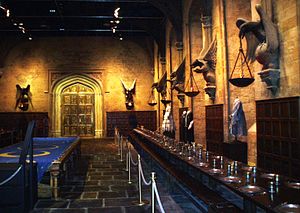
Hogwarts / Udseende og omgivelser / Indendørs områder på Hogwarts / Storsalen
Storsalen fra filmsettet.
Hogwarts Skole for Heksekunster og Troldmandsskab, normalt omtalt som Hogwarts, er en fiktiv skole, der findes i J.K. Rowlings romanserie om Harry Potter. Det er en skole, hvor hekse og troldmænd mellem 11 og 18 år fra Storbritannien kan lære magi. De seks første bøger har alle Hogwarts som den primære kulisse, hvilket understøttes af, at hver bog varer et skoleår. Harry Potter og Dødsregalierne tager ikke udgangspunkt i skolen, da bogens hovedpersoner Harry Potter, Ron Weasley og Hermione Granger ikke tager det sidste år på skolen. Dog foregår den sidste og afgørende kamp i bogen på Hogwarts.